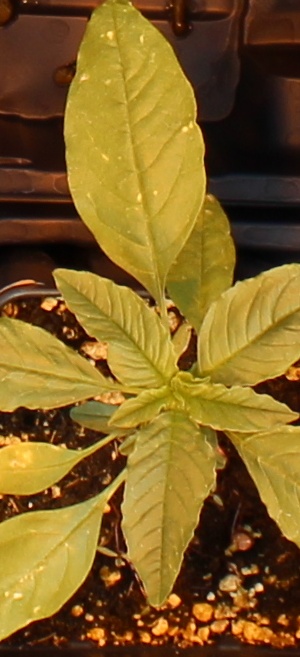
Label: Waterhemp